Alice Bag

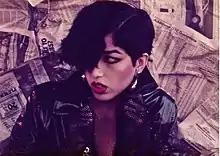
Bag in the 1980s

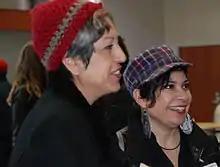
Bag and Michelle Habell-Pallan at the Women Who Rock 2011 conference at Seattle University Pigott Building, February 2011

Bag is best known for being a member of the Bags, one of the first bands on the L.A. punk scene. The Bags were notable for having two female lead musicians (the group was co-founded by Bag and school friend Patricia Morrison) and for pioneering an aggressive sound and style that has been cited as an early influence on what would become the hardcore punk sound. The band's aggressive sound was later noted to have a Mexican/Chicano influence, which Bag unintentionally incorporated from her childhood. Members of the Bags appeared as the Alice Bag Band in director Penelope Spheeris's landmark 1981 documentary on the Southern California punk scene, "The Decline of Western Civilization". As a lead singer of the Bags, she pioneered the first wave of California punk alongside Black Flag, X, the Germs, Phranc (then in Catholic Discipline), and the five musicians who would go on to form the Go-Go's. Bag went on to appear and perform in other Los Angeles–based rock bands including Castration Squad, The Boneheads, Alarma, Cambridge Apostles, Swing Set, Cholita – the Female Menudo (with her friend and collaborator, performance artist Vaginal Davis), Las Tres, Goddess 13 (the subject of a KCET/PBS-produced documentary, "Chicanas in Tune"), and Stay at Home Bomb.